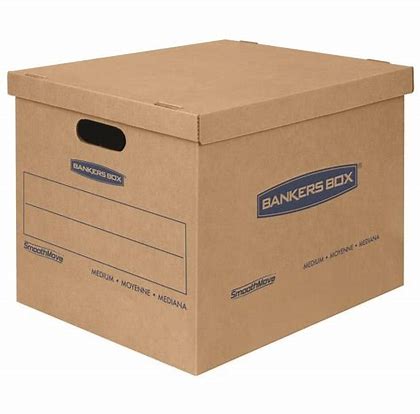
Label: cardboard